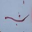
Label: worm